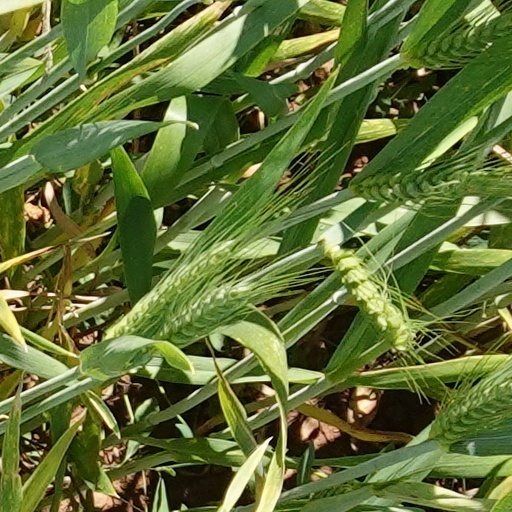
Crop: wheat